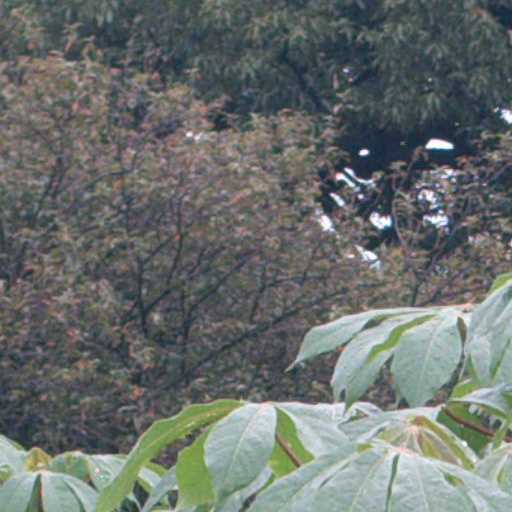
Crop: cassava